Kinsealy–Drinan

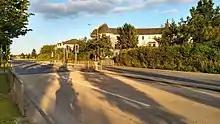
The R125 passes through Holywell

Kinsealy–Drinan is adjacent to the M1 motorway. The R125 dual carriageway also passes through the area.